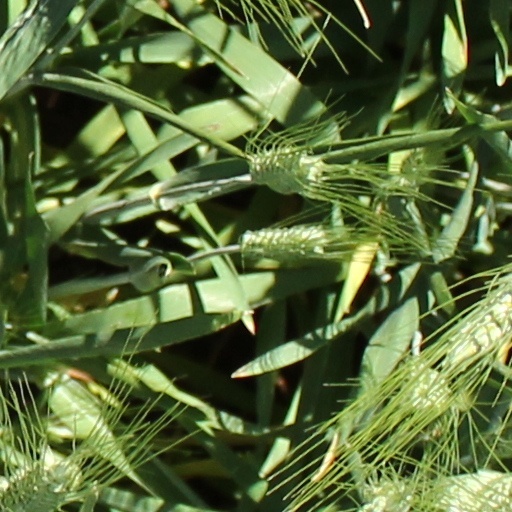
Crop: wheat